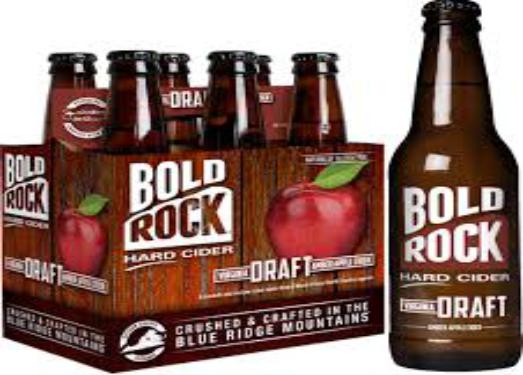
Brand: Bold Rock Hard Cider
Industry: Food